Peter Blazincic

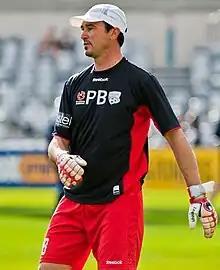

Peter Blazincic (born 29 May 1969), is an Australian former football (soccer) goalkeeper, now the goalkeeping coach at A-League side Adelaide United FC.